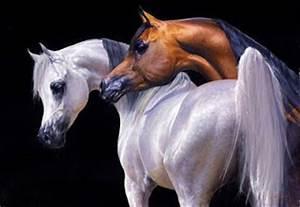
horse